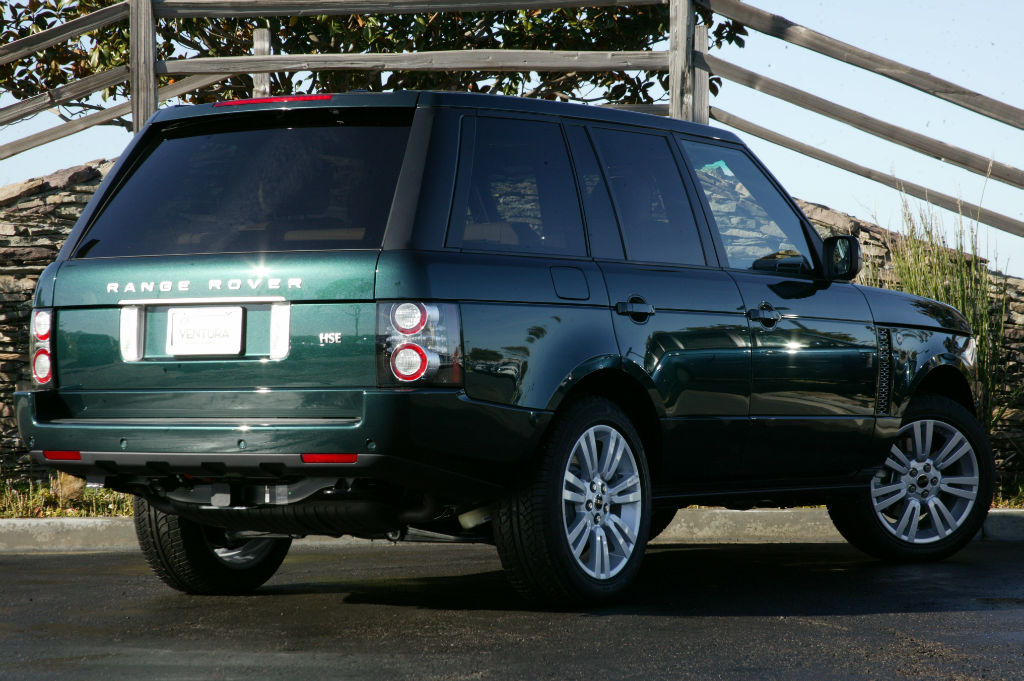
Car model: 2012 Land Rover Range Rover SUV